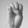
ASL letter: E